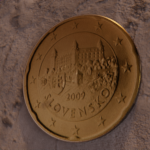
Coin value: 20cents
Country: sk
Edition: standard